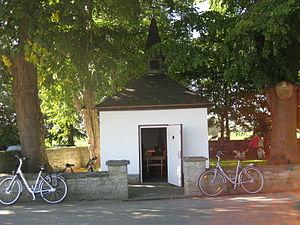
chapelle catholique Brünneken à Lippstadt-Bökenförde